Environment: real
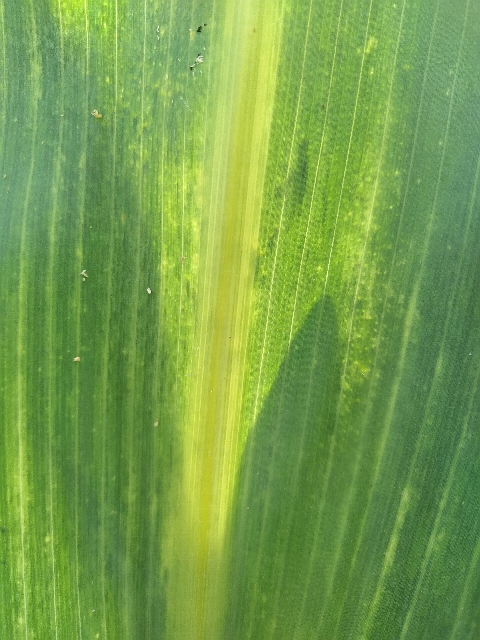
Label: lethal_necrosis